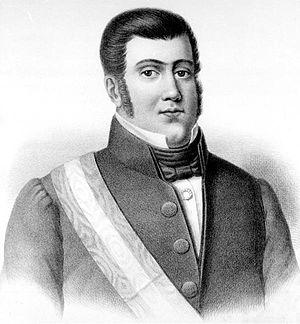
José Tomás Ovalle, né le 21 décembre 1787 à Santiago et mort le 21 mars 1831 dans la même ville, est un homme d'État chilien, président provisoire du Chili du 24 décembre 1829 au 18 février 1830 et du 1ᵉʳ avril 1830 au 8 mars 1831.